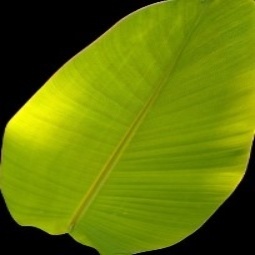
Label: Healthy